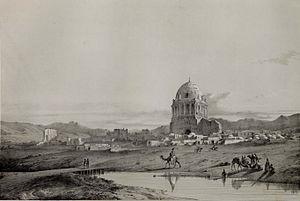
Village de Sultàniéh, Iran